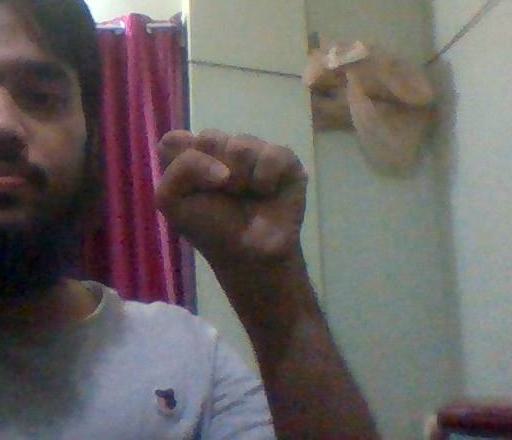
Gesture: fist